Meall an t-Suidhe

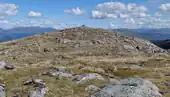
Summit dome

The mountain is located close to the "pony trail", the most frequented route to the Ben Nevis. Some guidebooks propose the ascent to its summit as an easier and less demanding alternative to the Ben Nevis. They also note that Meall an t-Suidhe is peaceful and is more often free from clouds than its more imposing and crowded neighbour. Getting to the top can roughly take less than 6 hours' walking (there and back) from the Glen Nevis visitor centre. The hike with good weather is not difficult but in its last part involves walking out of waymarked footpaths.